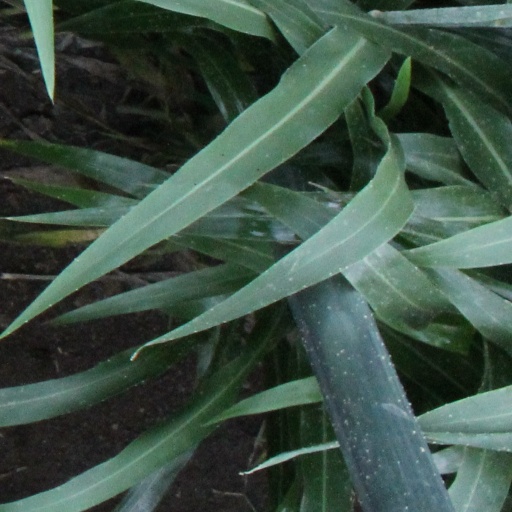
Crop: sorghum